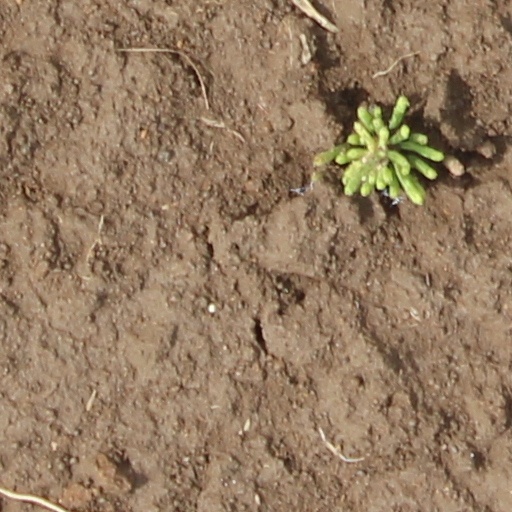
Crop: wheat